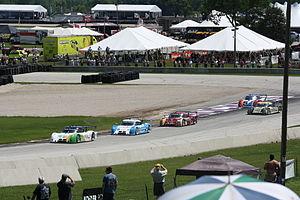
Le Grand American Road Racing Championship 2011 est la douzième saison du championnat américain d'endurance organisé part la Grand American Road Racing Association. L'édition 2011 s'est déroulée du 29 janvier au 17 septembre. Deux catégories de voiture ont participé à cette saison, les Daytona Prototype et les Grand Tourisme.